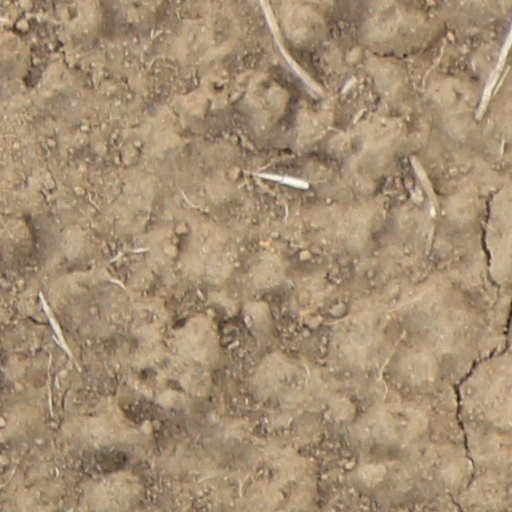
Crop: wheat